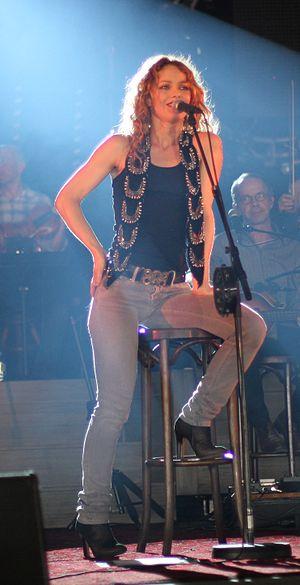
Vanessa Paradis à Solidays en Juin 2010.
Une nuit à Versailles est le quatrième album live de Vanessa Paradis sorti le 29 novembre 2010.
Solidays est un festival de musique organisé par l'association Solidarité sida, depuis 1999, sur l'hippodrome ParisLongchamp.
Vanessa Paradis, née le 22 décembre 1972 à Saint-Maur-des-Fossés, est une chanteuse, actrice et mannequin française.